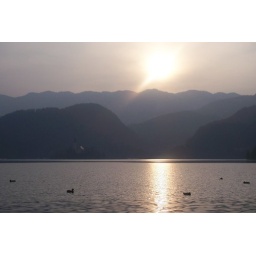
Bled is famous for this stunning emerald lake where a castle sits in the middle, accessible by boat